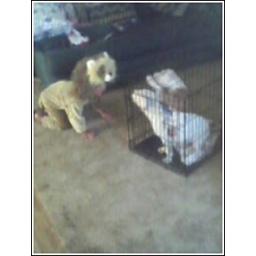
Neighbors son in a Lion costume &amp;quot;attacking&amp;quot; my pit bulls